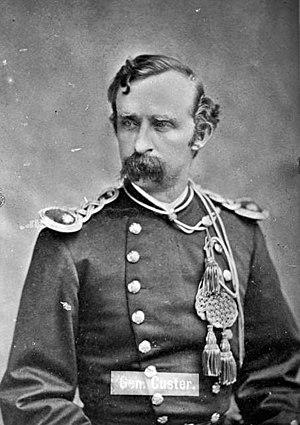
La bataille de Little Bighorn, surnommée aux États-Unis Custer's Last Stand, et en sioux la bataille de la Greasy Grass, est une bataille qui opposa les 647 hommes du 7ᵉ régiment de cavalerie de l'armée américaine du lieutenant-colonel George A. Custer à une coalition de Cheyennes et de Sioux constituée à l'initiative de Sitting Bull.